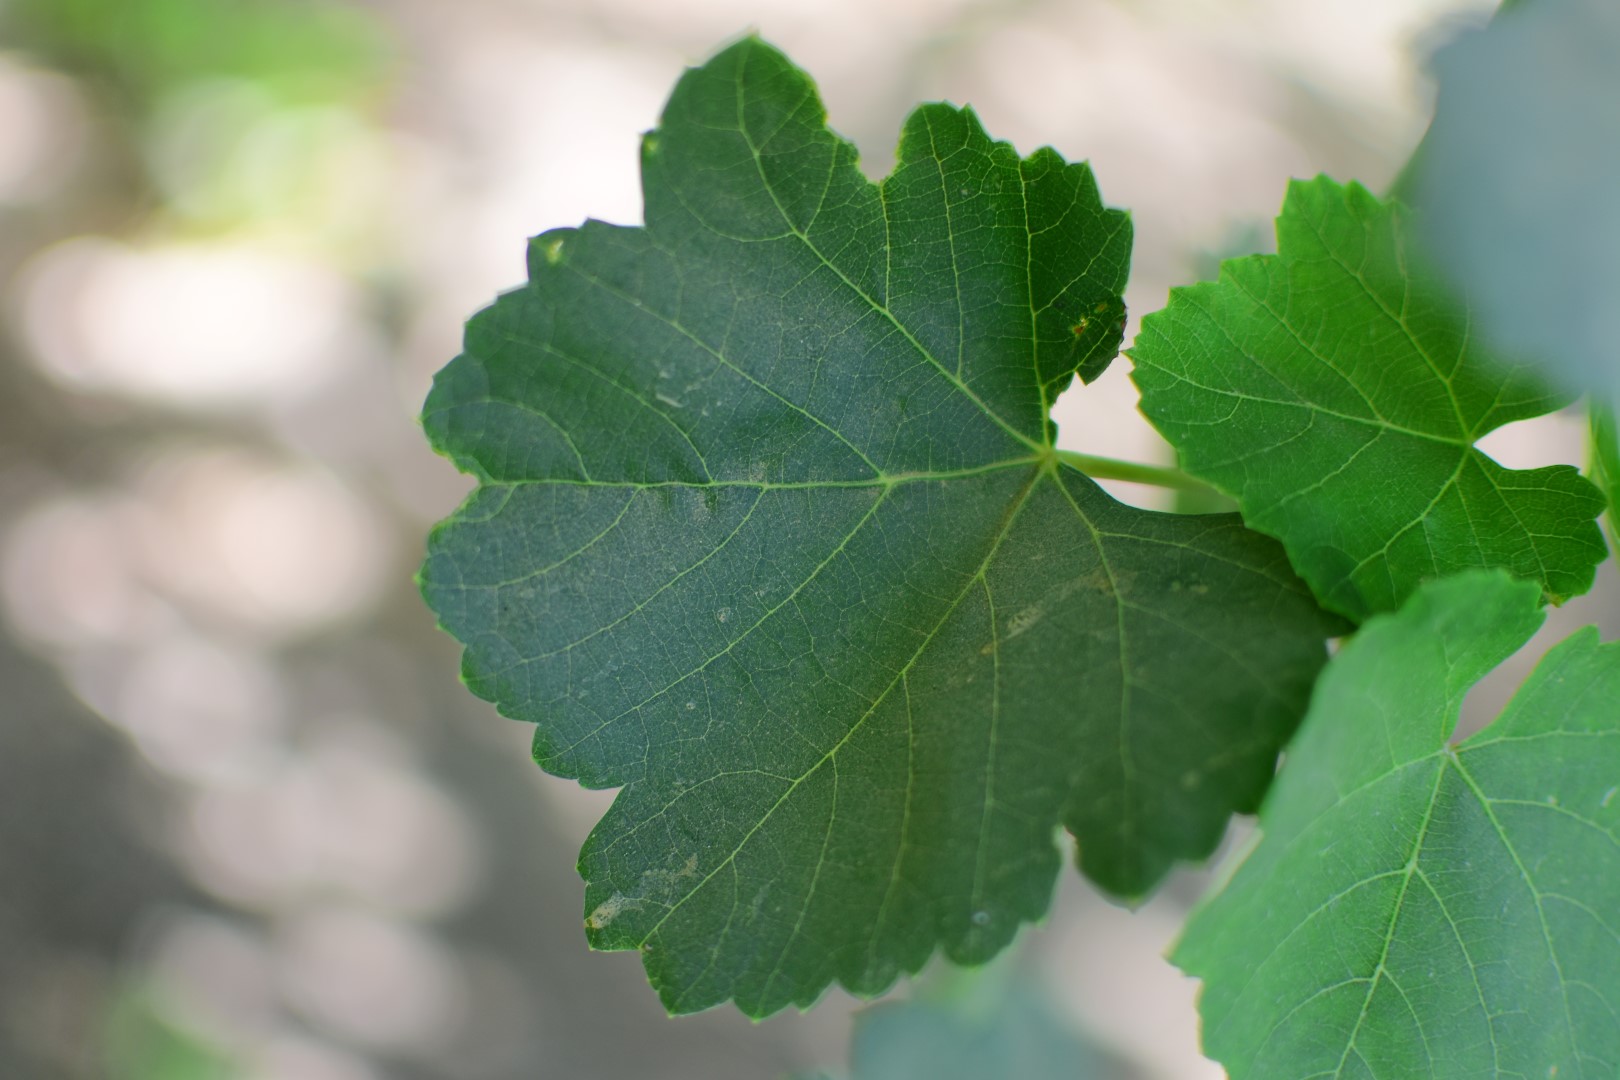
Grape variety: Shdah